Musée Mécanique (band)

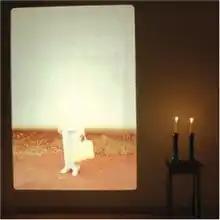
Cover of "Hold This Ghost"

In August 2014, the band released their second album "From Shores of Sleep." The ten-song album was recorded by the band at their Wooden Fences Studio and it was released by the Portland, Oregon-based imprint Tender Loving Empire. The album was mixed and mastered by Tony Lash. As of October 2014, an instrumental version of the album is available as a digital download.